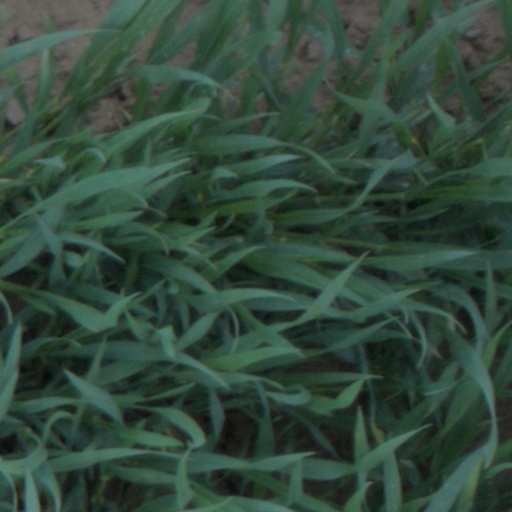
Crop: wheat